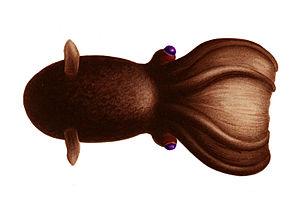
Le vampire des abysses est une espèce de petits céphalopodes vivant dans les abysses de tous les océans tempérés et tropicaux du monde. Ses filaments sensoriels rétractiles, uniques, justifient son placement dans un ordre spécifique : Vampyromorphida, bien qu'il partage des similitudes avec les calmars et les pieuvres. C'est une espèce panchronique, seul survivant connu de son ordre, d'abord décrit et identifié par erreur comme une pieuvre en 1903 par le teuthologiste allemand Carl Chun.